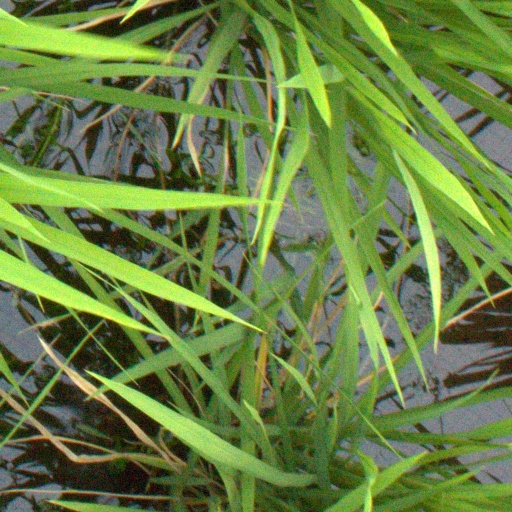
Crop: rice